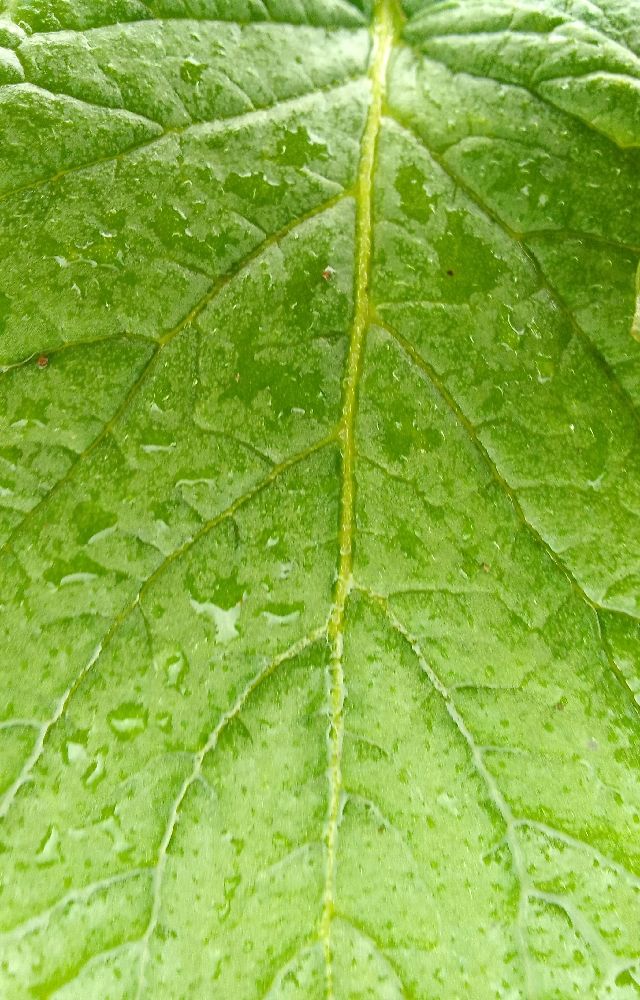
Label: Healthy